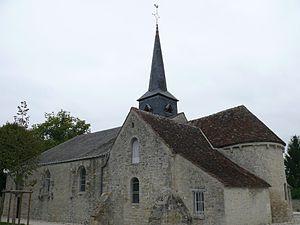
L'église Saint-Laurent de Bouzonville-aux-Bois (Loiret, Centre-Val de Loire, France).
Bouzonville-aux-Bois est une commune française, située dans le département du Loiret en région Centre-Val de Loire.